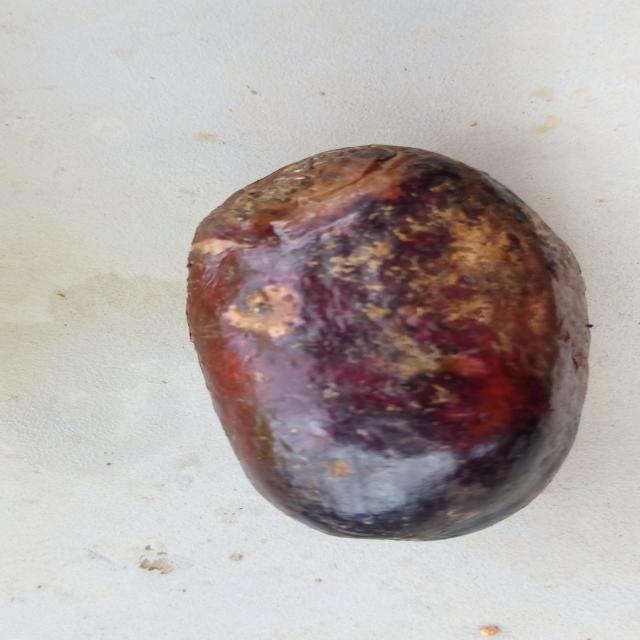
Plum grade: rotten